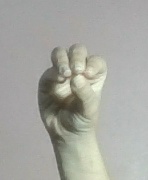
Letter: ha